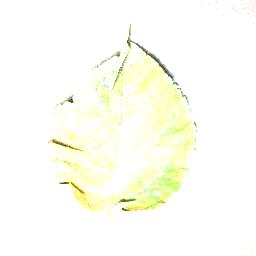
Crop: apple
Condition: cedar_rust